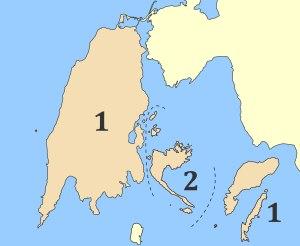
Le district régional de Leucade est un district régional de la périphérie des îles Ioniennes. Son chef-lieu est la ville de Leucade. Il comprend les îles de Leucade, Méganisi, Kalamos, Kastos et quelques autres îlots de la mer Ionienne comme Kythros, Petalou et Thilia.